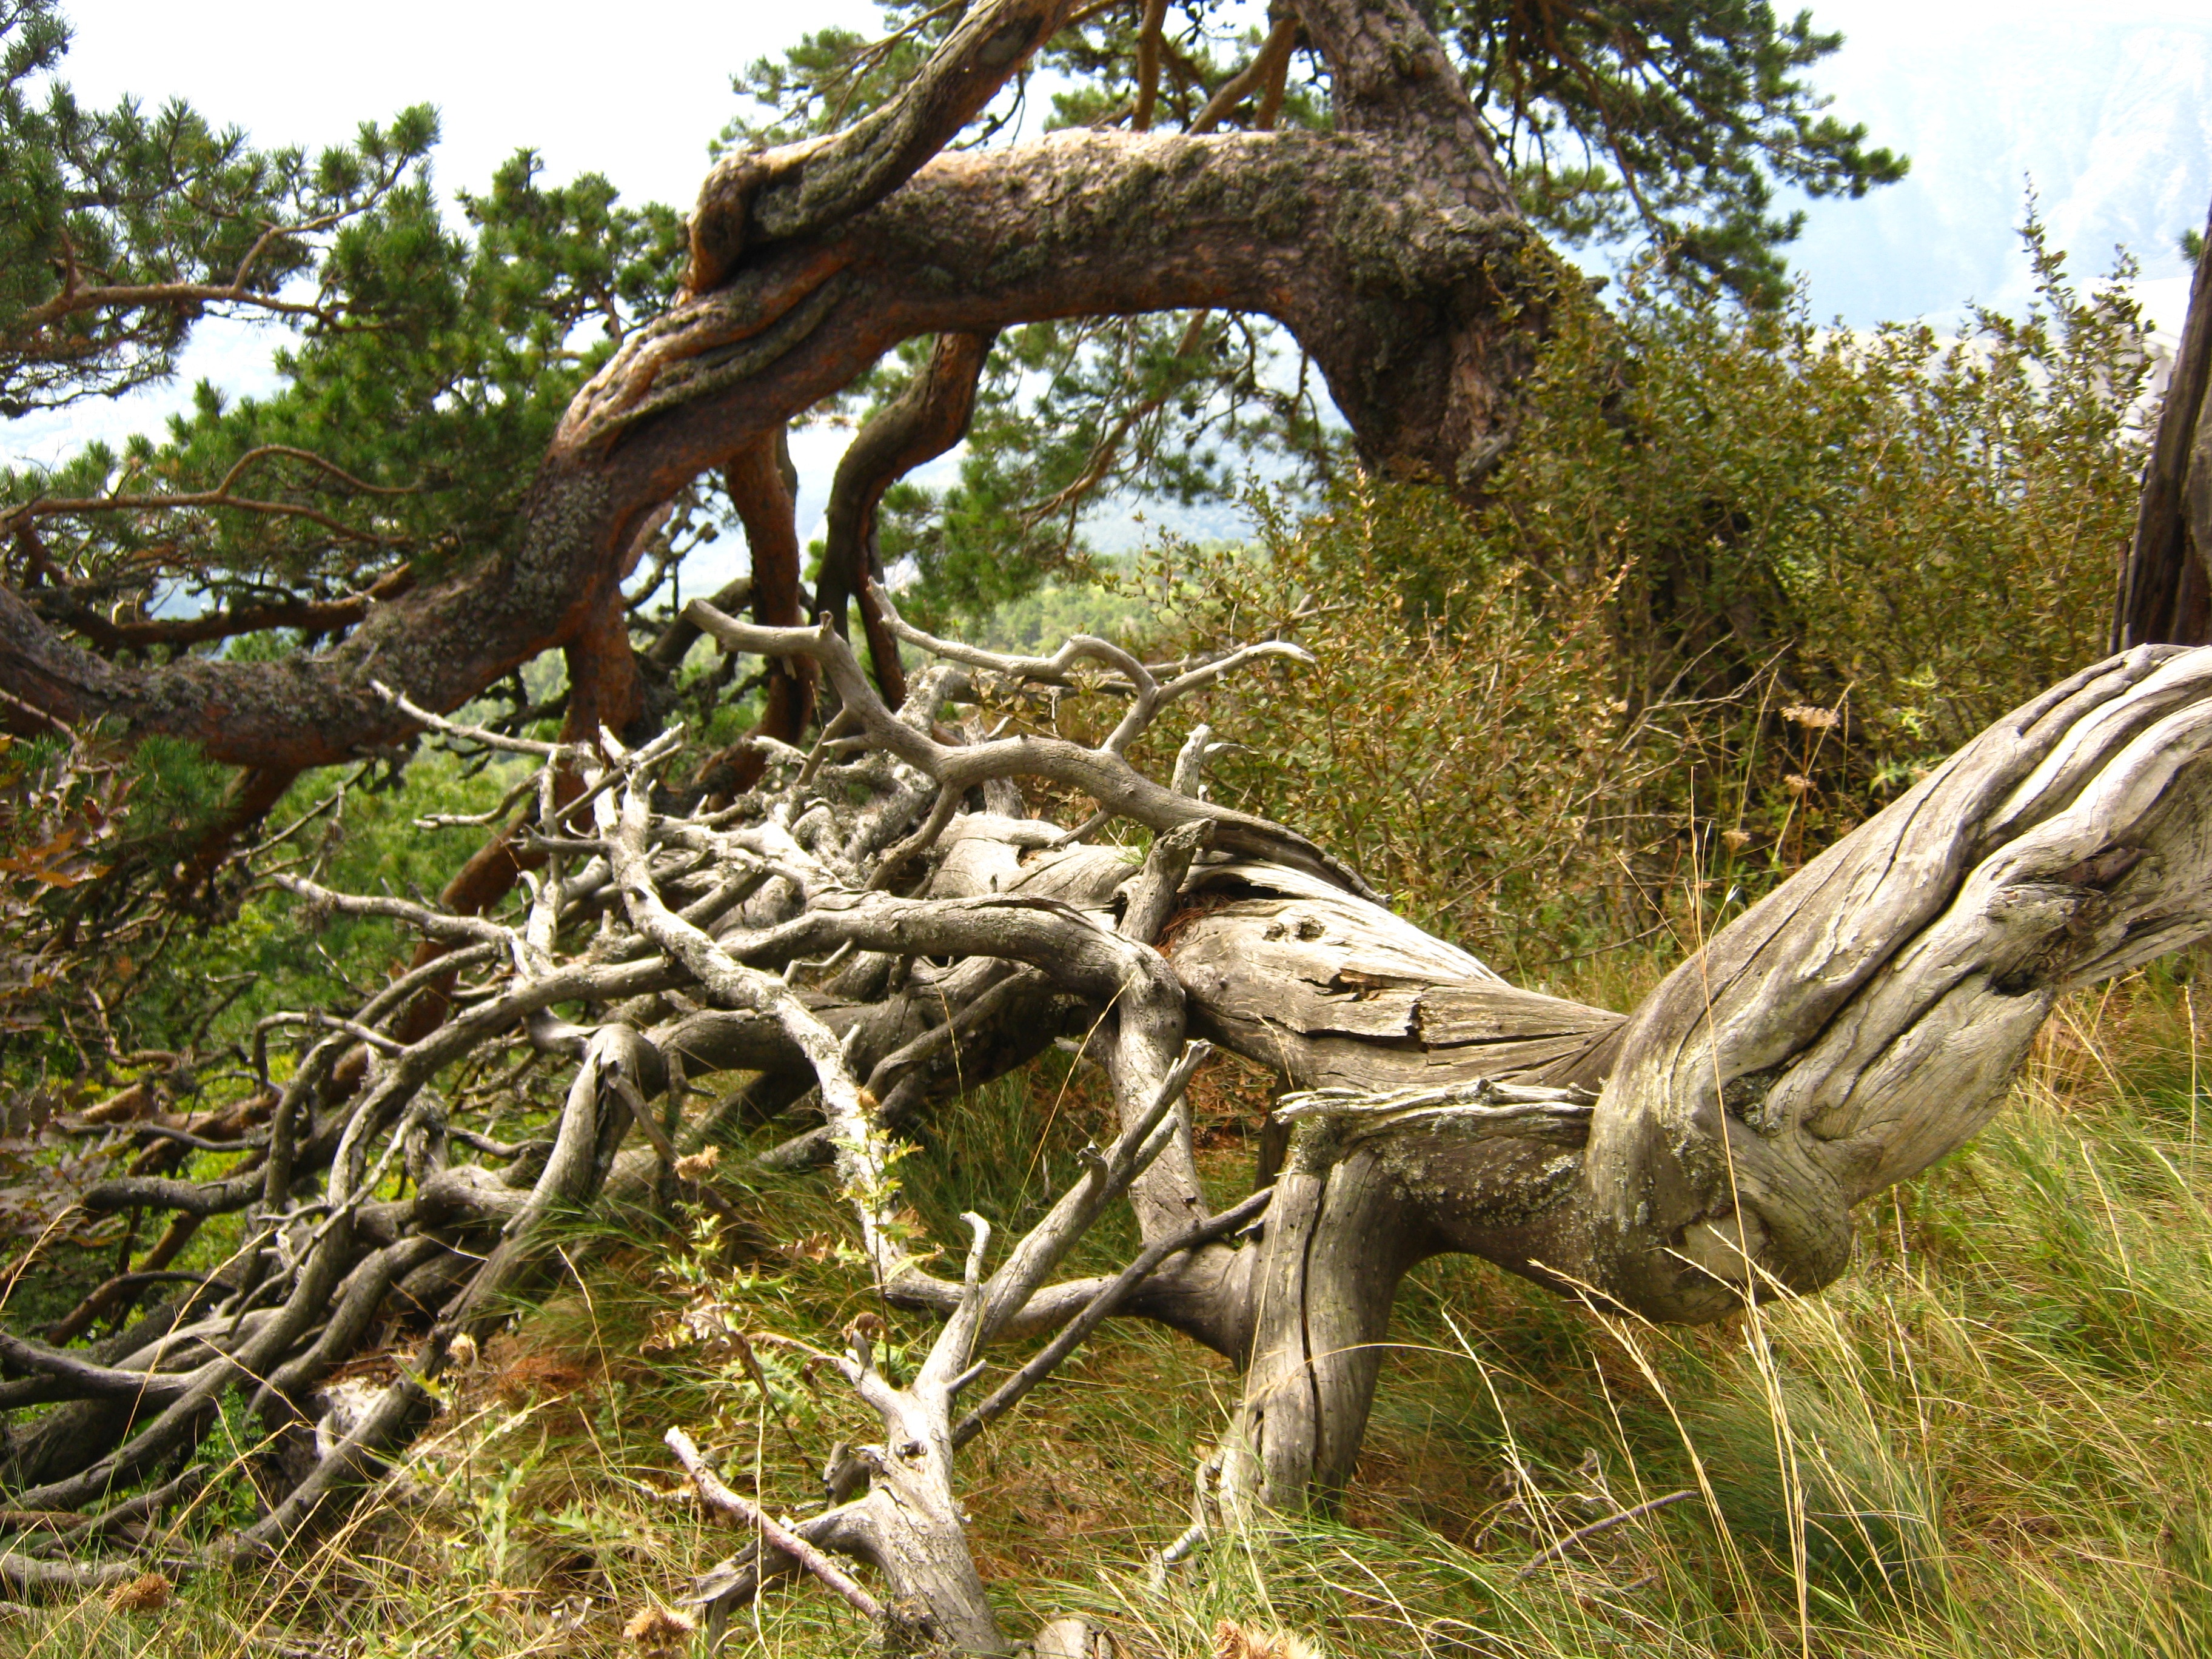
tree, branch, plant, wood, flower, trunk, pine, produce, botany, houseplant, root, roots, woodland, flowering plant, woody plant, land plant